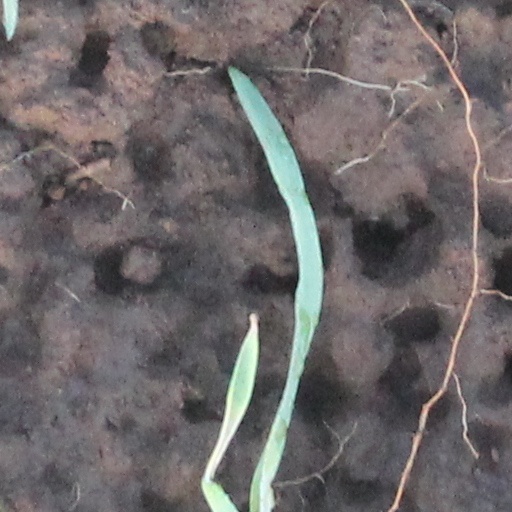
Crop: wheat